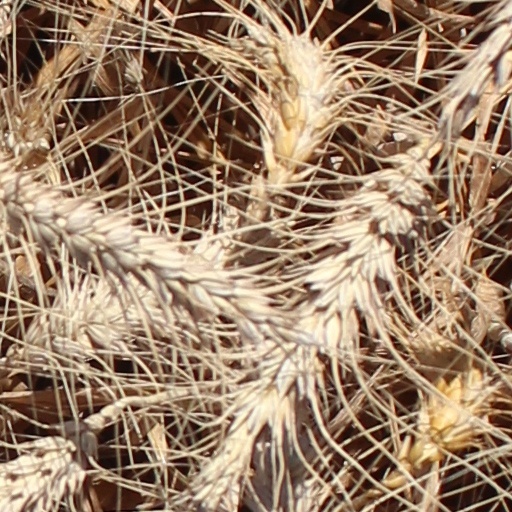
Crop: wheat